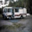
Label: bus